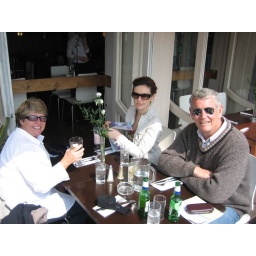
Lunch across the road from the beach in Brighton